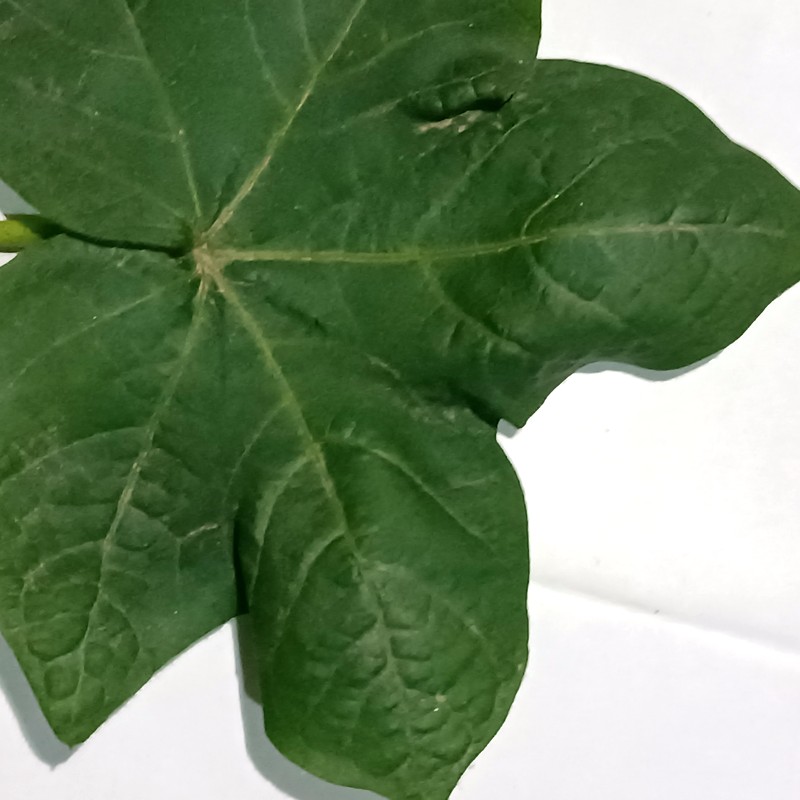
Label: Curl Virus